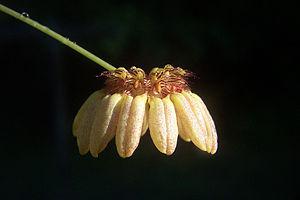
Liste des espèces du genre Bulbophyllum, appartenant à la famille des orchidées.